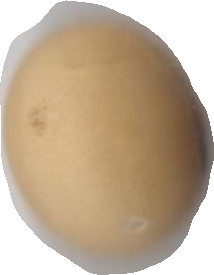
Variety: Anjasmoro